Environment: real
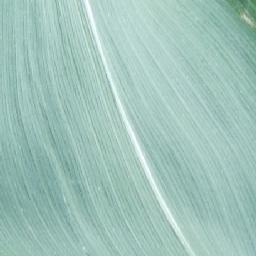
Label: healthy